Bank of Latvia

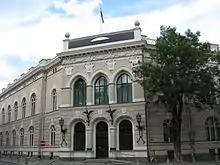
Head office in Riga, formerly branch building of the State Bank of the Russian Empire

The Bank of Latvia is the national central bank for Latvia within the Eurosystem. It was the Latvian central bank from 1922 to 2013, albeit with a long suspension between 1940 and 1992. It issued the Latvian lats (1922-1940), then a Latvian ruble (1992-1993) and second lats (1993-2013). Since 2014, it has also been Latvia's national competent authority within European Banking Supervision. The Bank of Latvia's administration is located in Riga.